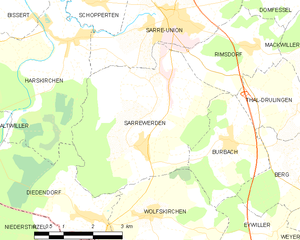
Carte des communes françaises